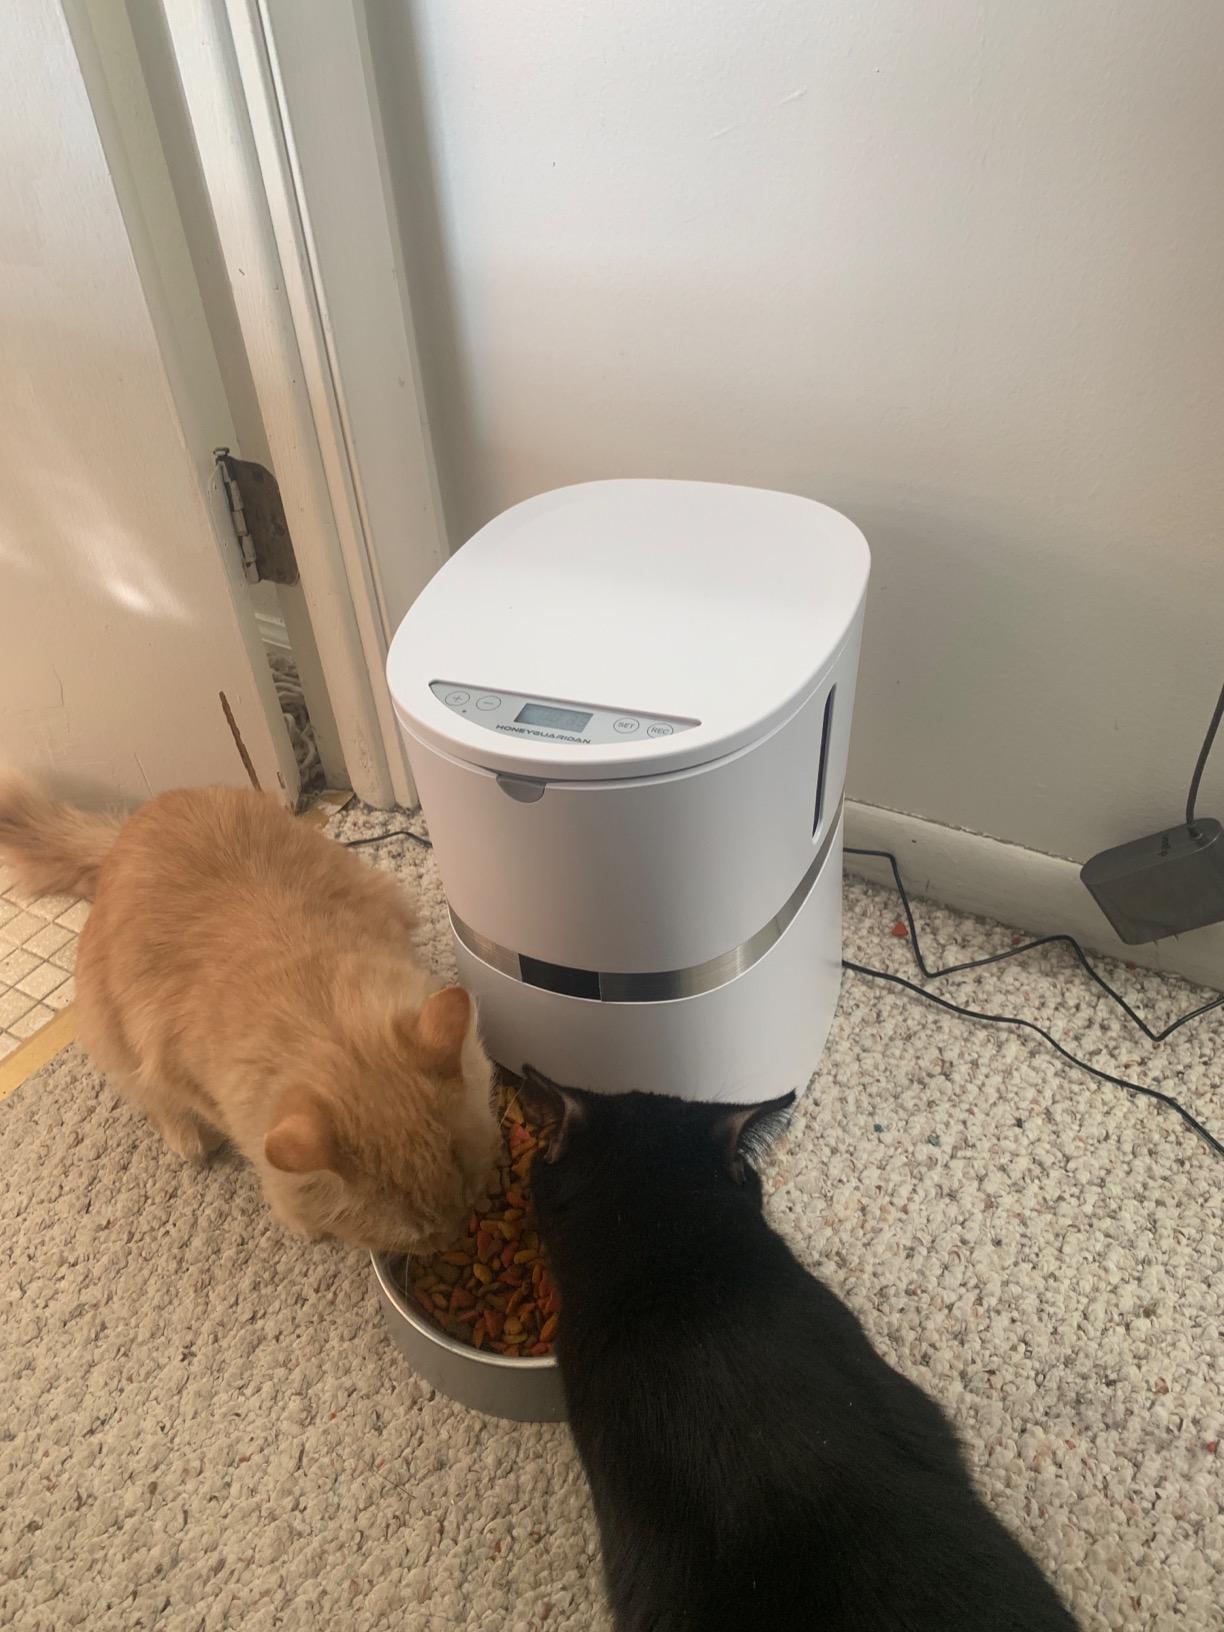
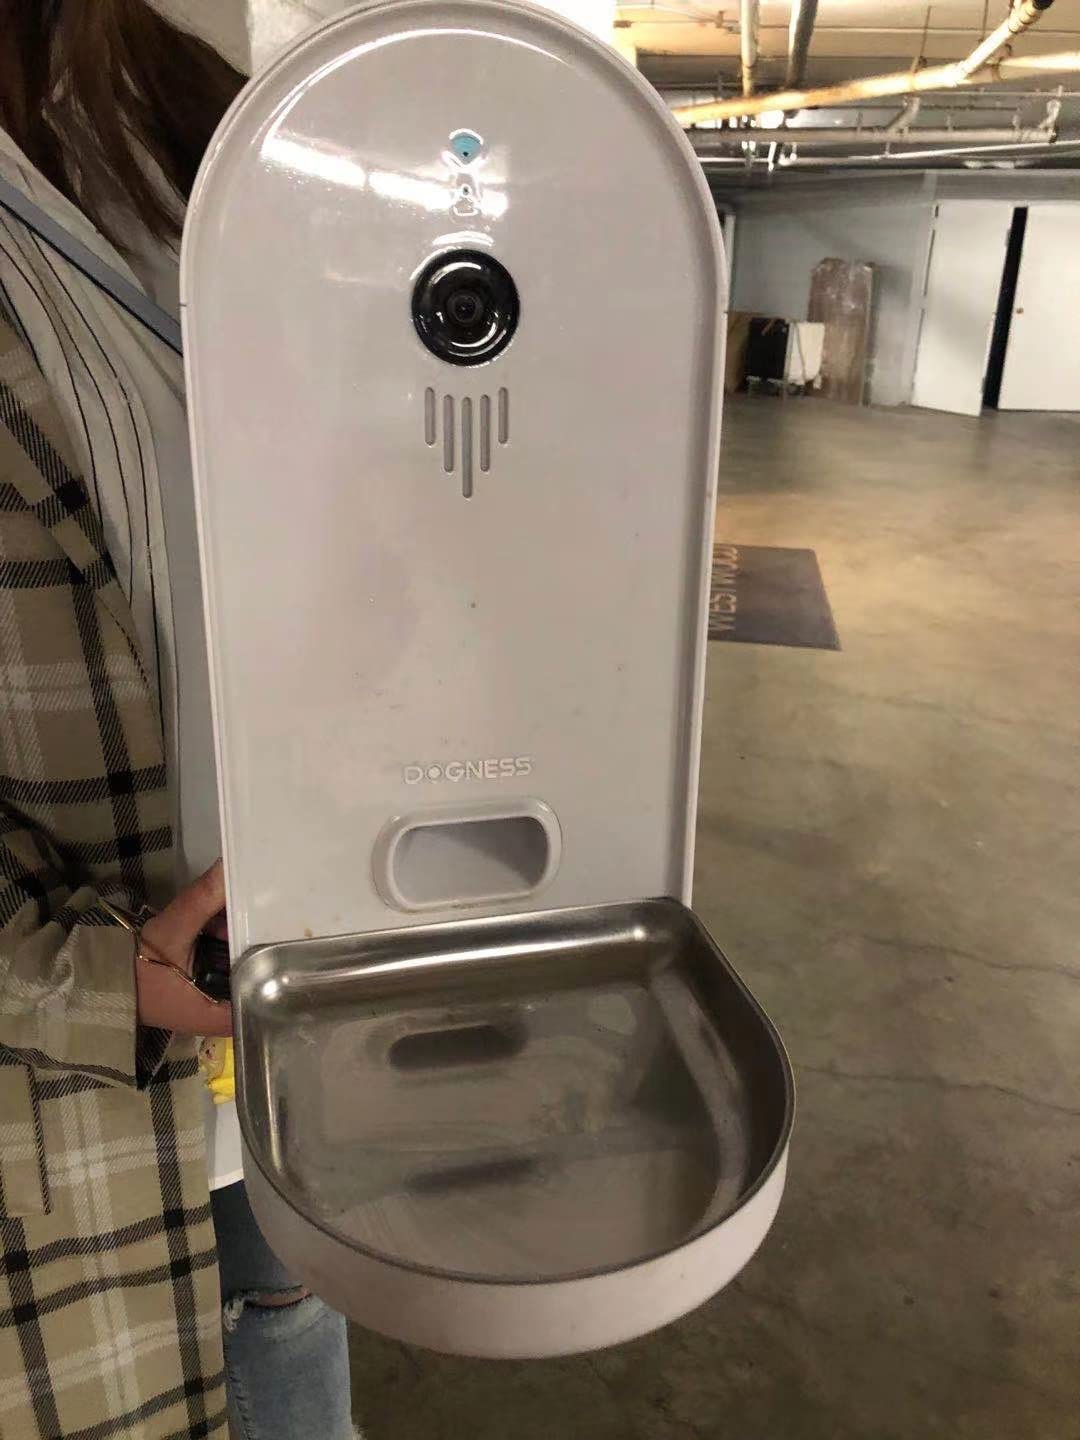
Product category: items_feeder
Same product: no